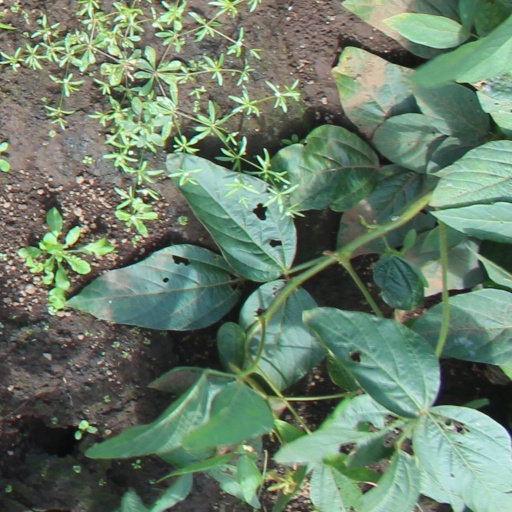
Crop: soybean